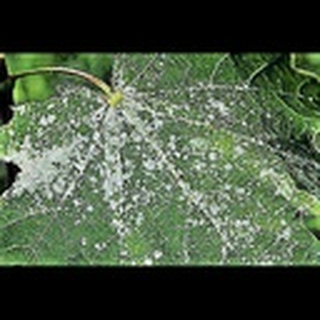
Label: cotton_powdery_mildew